Joslin Dry Goods Company Building

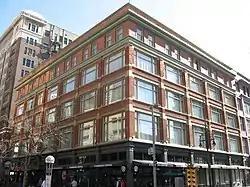
Building profile

The Joslin Dry Goods Company Building (also known as the Tramp Building or the Joslin Building) is a historic building in downtown Denver, Colorado.